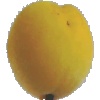
Label: Peach 2